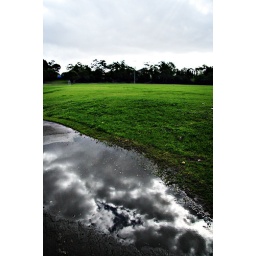
Gannons park in Peakhurst. My dog likes water I found out.